Military history of Canada

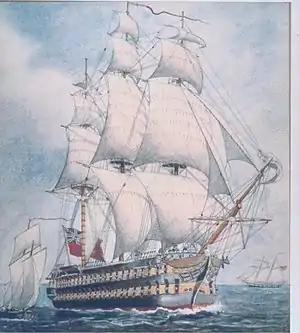
, a first-rate launched in September 1814, strengthened the British position in Lake Ontario

Although the "Canadien" militia formed most of Quebec City's defenders during the invasion, they saw limited action beyond Quebec. British reluctance to deploy them elsewhere stemmed from uncertainty about their loyalty when faced with the French Army. Five British provincial corps, augmented by additional unincorporated units and Loyalist associators, were raised in the Canadian colonies to assist in its defence and harass the American frontier. First Nations allies, led by Thayendanegea, also raided US border settlements from 1778 to war's end.